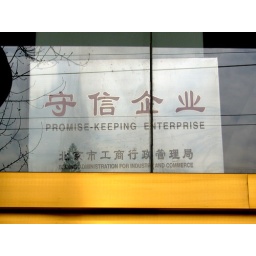
A reassuring sign shot in the window of a travel publishing company in Beijing.